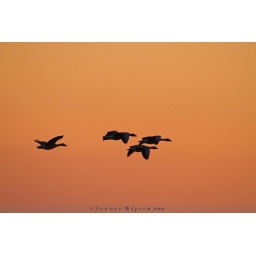
Greylag Geese against a red sky @ sunset Oostvaardersplassen